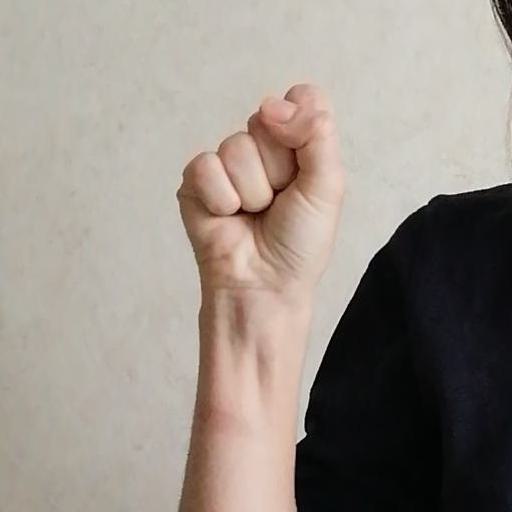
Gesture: fist